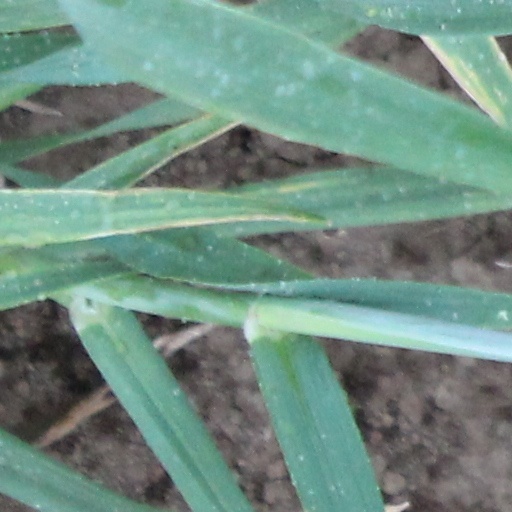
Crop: wheat